AK-107

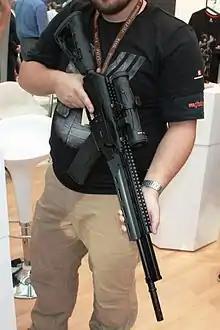
A prototype of the Saiga MK-107

The AK-108 is a variant of the AK-107 chambered in 5.56×45mm NATO cartridge.